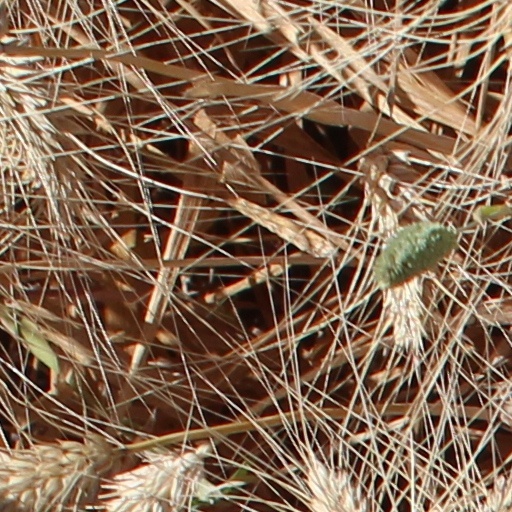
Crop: wheat